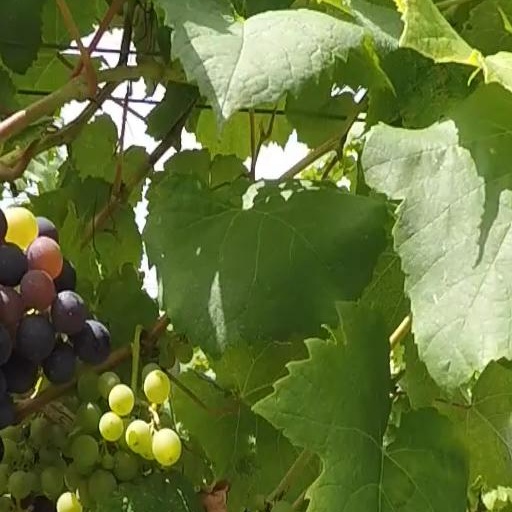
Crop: grape